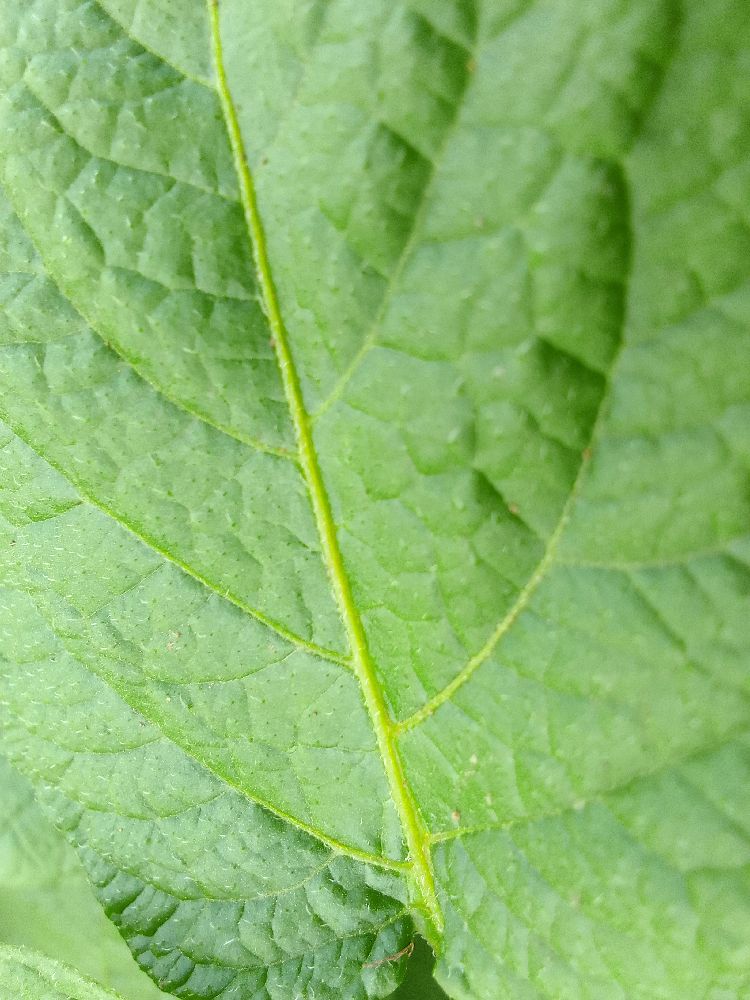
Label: Healthy